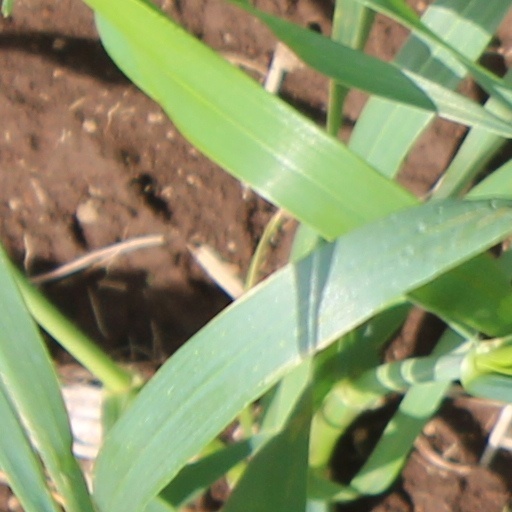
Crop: wheat